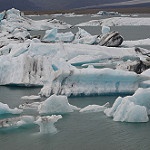
Scene: Outdoor